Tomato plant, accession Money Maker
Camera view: vertical (180 deg); turntable rotation: 300 degrees
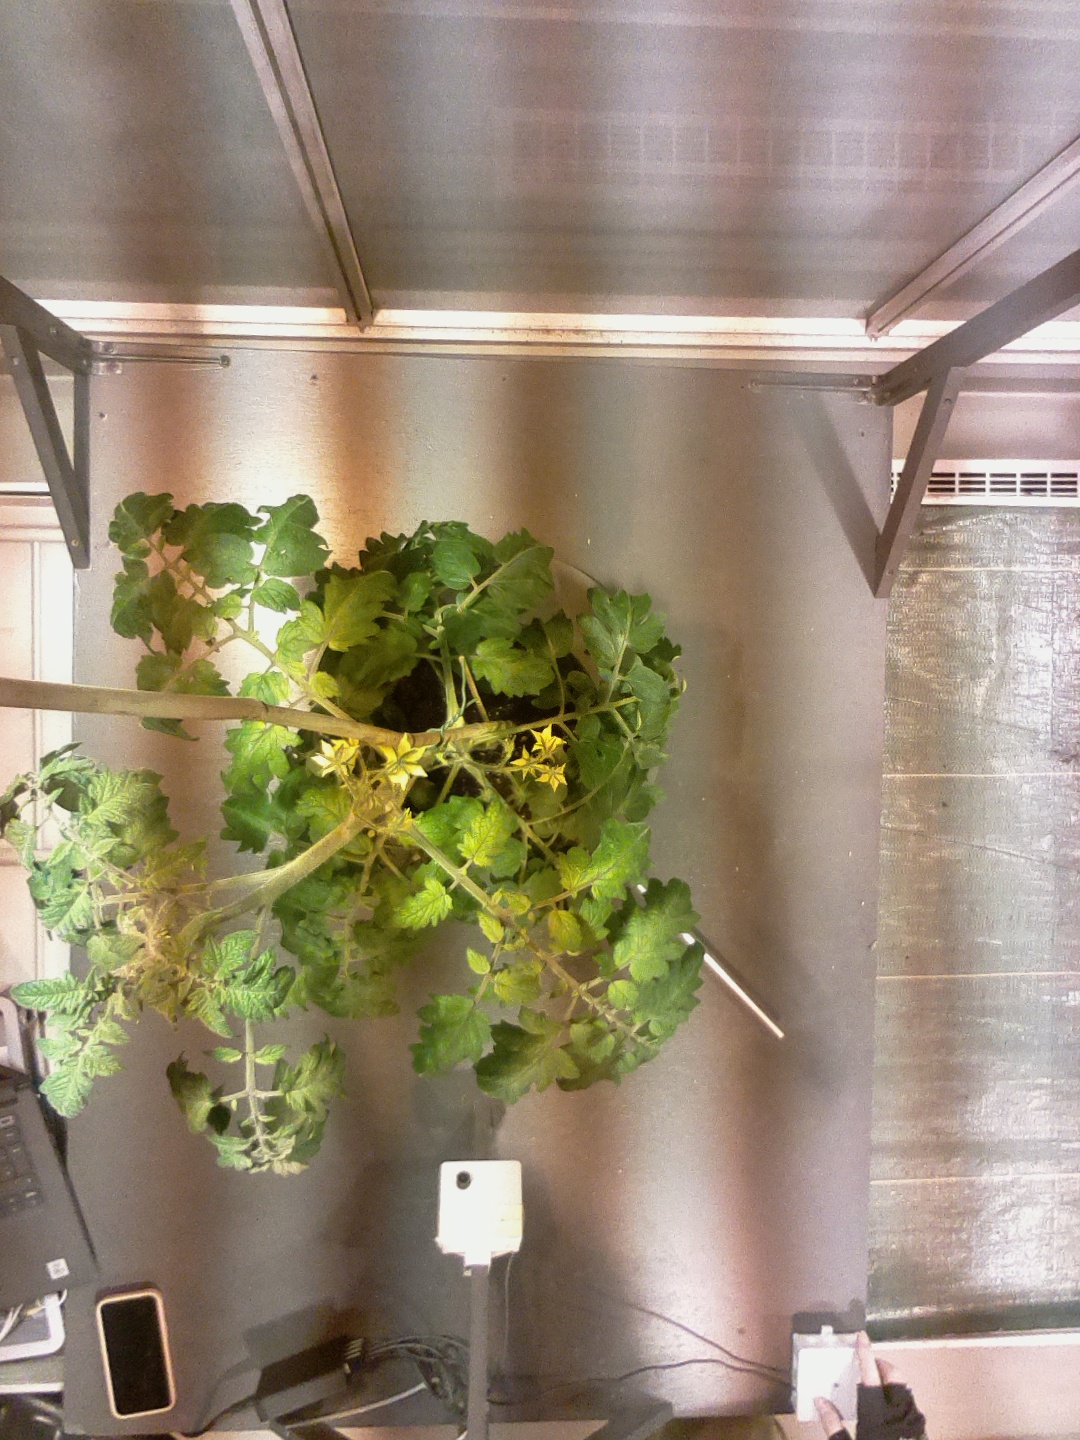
BBCH growth stage 68: Full flowering, 80%-90% of flowers open, more petals falling